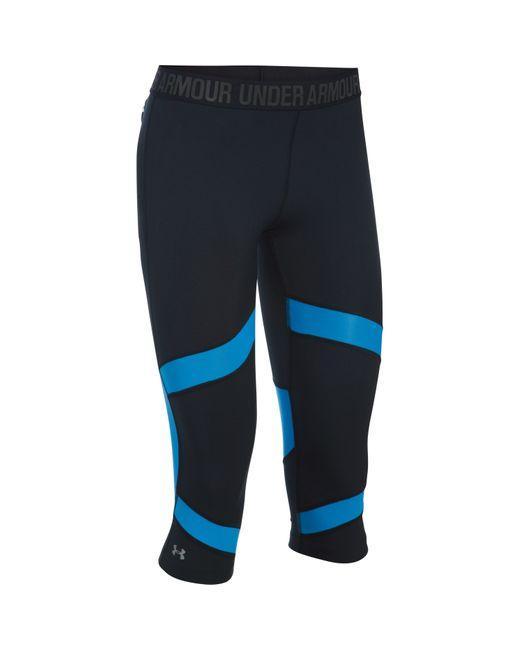
Under Armour Sport Leggings für Damen